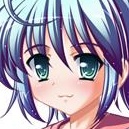
Portrait style: Anime Portrait